Eucalyptus tetraptera

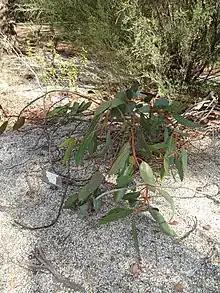
Habit

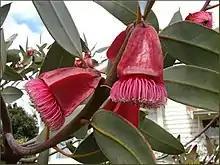
Distinctive conflorescence

Eucalyptus tetraptera, commonly known as square-fruited mallee or four-winged mallee, is a mallee that is endemic to the south coast of Western Australia. It has smooth bark, thick lance-shaped to oblong adult leaves, single flower buds arranged in leaf axils, red to pink flowers and square, prominently winged fruit.